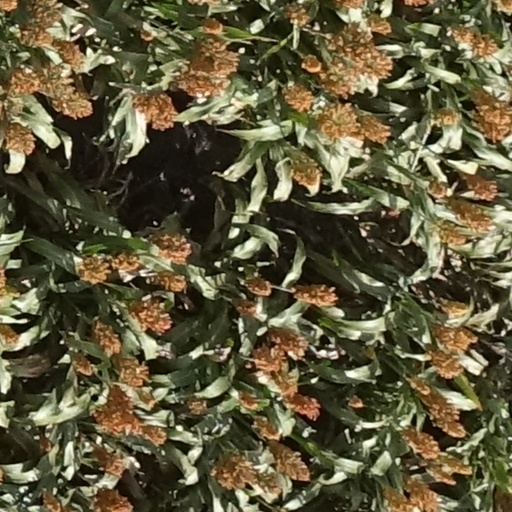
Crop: sorghum